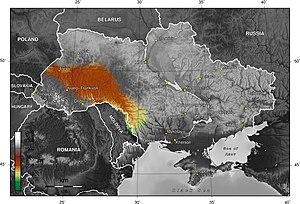
Le Plateau de Podolie est un plateau d’Ukraine élevé, très étiré avec des prolongements au nord-est de la Moldavie.